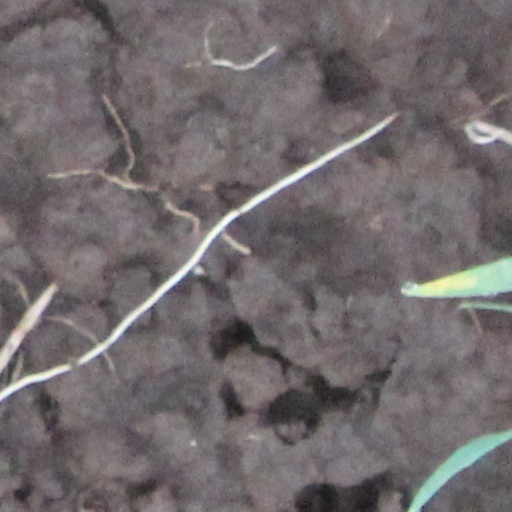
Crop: wheat